Answer in natural language. Consider the 3D positions of the objects in the scene and not just the 2D positions in the image. Is the centerpoint of  blue modern tv stand (highlighted by a blue box) at a higher height than black lshaped countertop (highlighted by a green box)? Choose between the following options: no or yes
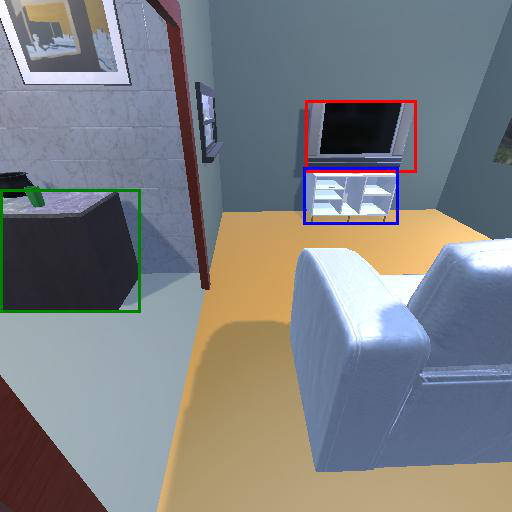
<answer>no</answer>